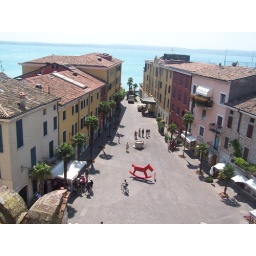
View over Sirimione with red horse